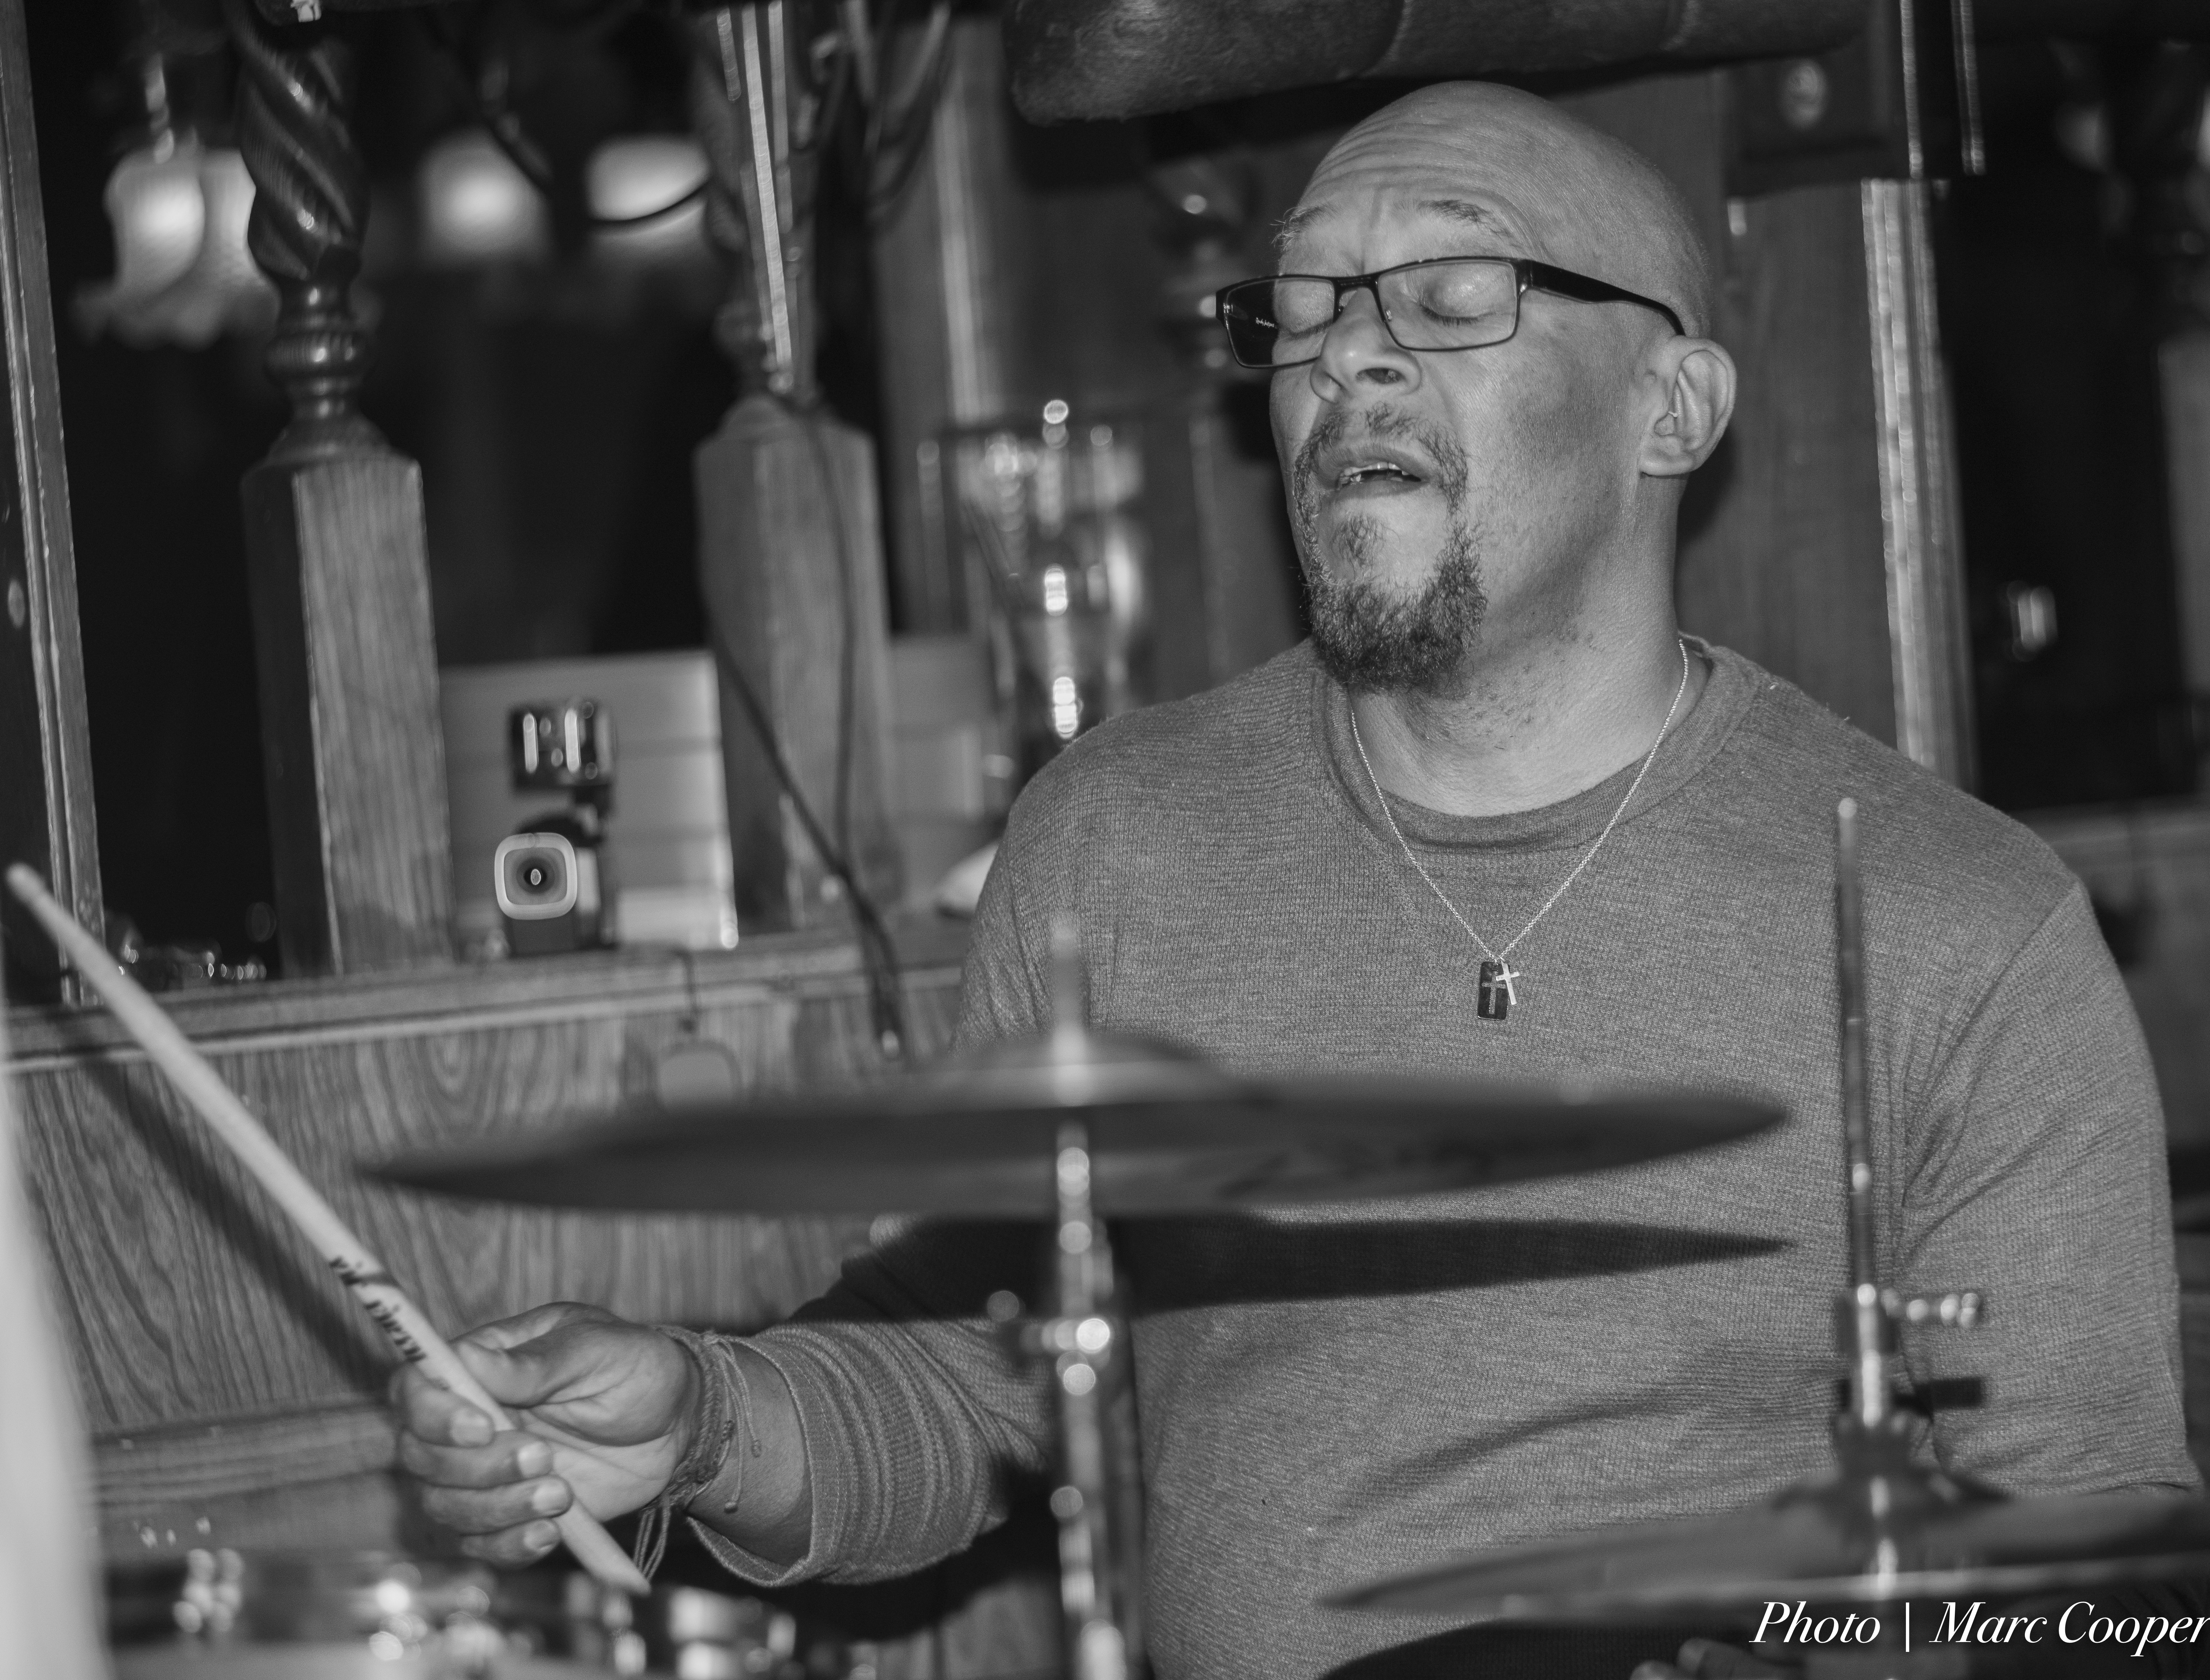
person, black and white, band, musician, black, monochrome, blues, photograph, mauisugarmillsaloon, drummer, renabeavers, cocomontoyaband, monochrome photography